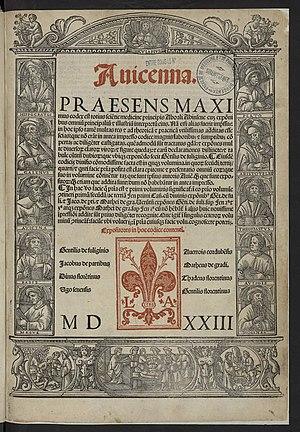
Page de titre rubriqué dans Avicenna. Praesens maximus codex, imprimé en 1523 Avicenna, ""Praesens maximus codex"" [vol. 1]. Editeur
Les rubriques sont des titres d’œuvres, titres de chapitres, débuts de phrases, mots particuliers ou initiales écrits en rouge dans les chartes, diplômes et manuscrits médiévaux et dans les ouvrages du début de l'imprimerie.